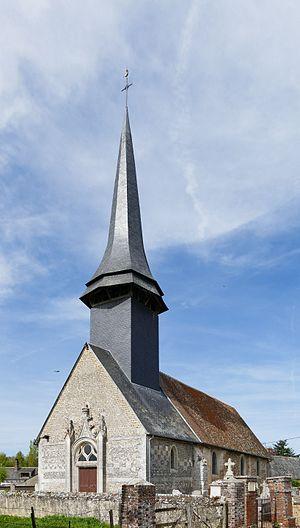
L'église Notre-Dame à Orvaux (Eure, Normandie, France).
Orvaux est une ancienne commune française située dans le département de l'Eure, en région Normandie, devenue le 1ᵉʳ janvier 2018 une commune déléguée au sein de la commune nouvelle du Val-Doré.
Le Val-Doré est une commune nouvelle française située dans le département de l'Eure en région Normandie.